Isaac Brock

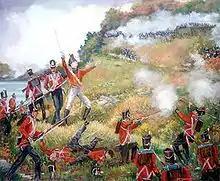
"Death of General Brock" by Roy Greenaway. Brock was killed leading a detachment of the 49th and two companies of militia in a counterattack against the redan battery.

Following his initial refusal to surrender, Hull had become increasingly despondent. He was responsible not only for his soldiers but also for hundreds of civilians including his daughter and grandchildren. He lack confidence in his men, believed he was outnumbered, and above all feared a massacre should he lose. Despite having a strong defensive position, Hull ordered his artillery not to return fire. After several officers were killed during the British bombardment, Hull decided that surrender was the only option.